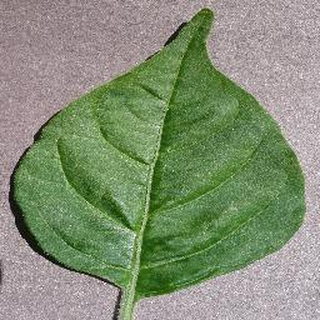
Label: healthy_bell_pepper